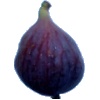
Label: fig